The Boys' War: Confederate and Union Soldiers Talk About the Civil War

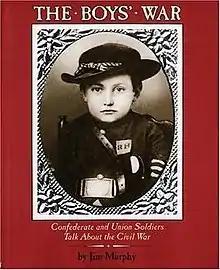

The Boys' War: Confederate and Union Soldiers Talk About the Civil War is a 1990 Children's history book by Jim Murphy. It describes the experiences of boy soldiers in the American Civil War.